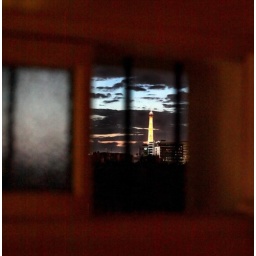
Eiffel tower in my window 1